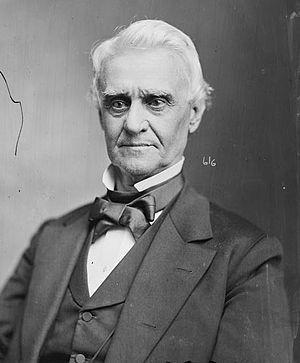
Richard Wigginton Thompson, né le 9 juin 1809 dans le comté de Culpeper et mort le 9 février 1900 à Terre Haute, est un homme politique américain. Membre du Parti whig puis du Parti républicain, il est représentant de l'Indiana entre 1841 et 1843 puis entre 1847 et 1849, et secrétaire à la Marine entre 1877 et 1880 dans l'administration du président Rutherford B. Hayes.
Le secrétaire à la Marine des États-Unis est le chef civil du département de la Marine. Le poste était occupé par un membre du cabinet du président des États-Unis jusqu'en 1947, quand la Marine, l'Armée de terre, et l'Armée de l'air furent regroupées dans le nouvellement créé département de la Défense. Le poste de secrétaire à la Marine fut alors placé sous l'autorité du secrétaire à la Défense au lieu d'être un membre du Cabinet présidentiel.